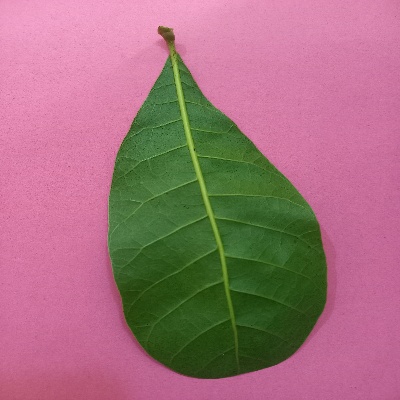
Crop: Cashew
Condition: healthy